859th Special Operations Squadron

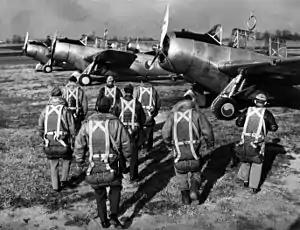
104th Observation Squadron O-47s

The squadron was first activated at Atlantic City Airport, New Jersey as the 517th Bombardment Squadron on 18 October 1942, when the 377th Bombardment Group replaced the 59th Observation Group at Fort Dix Army Air Field and assumed its mission, personnel and equipment. It was initially equipped with the Stinson Vigilants, Douglas O-46s and North American O-47s of the 104th Observation Squadron, which it replaced at Atlantic City. but converted to Douglas B-18 Bolos and North American B-25 Mitchells the following year. The squadrons of the 377th Group were at various bases along the coast between Delaware and New Hampshire.